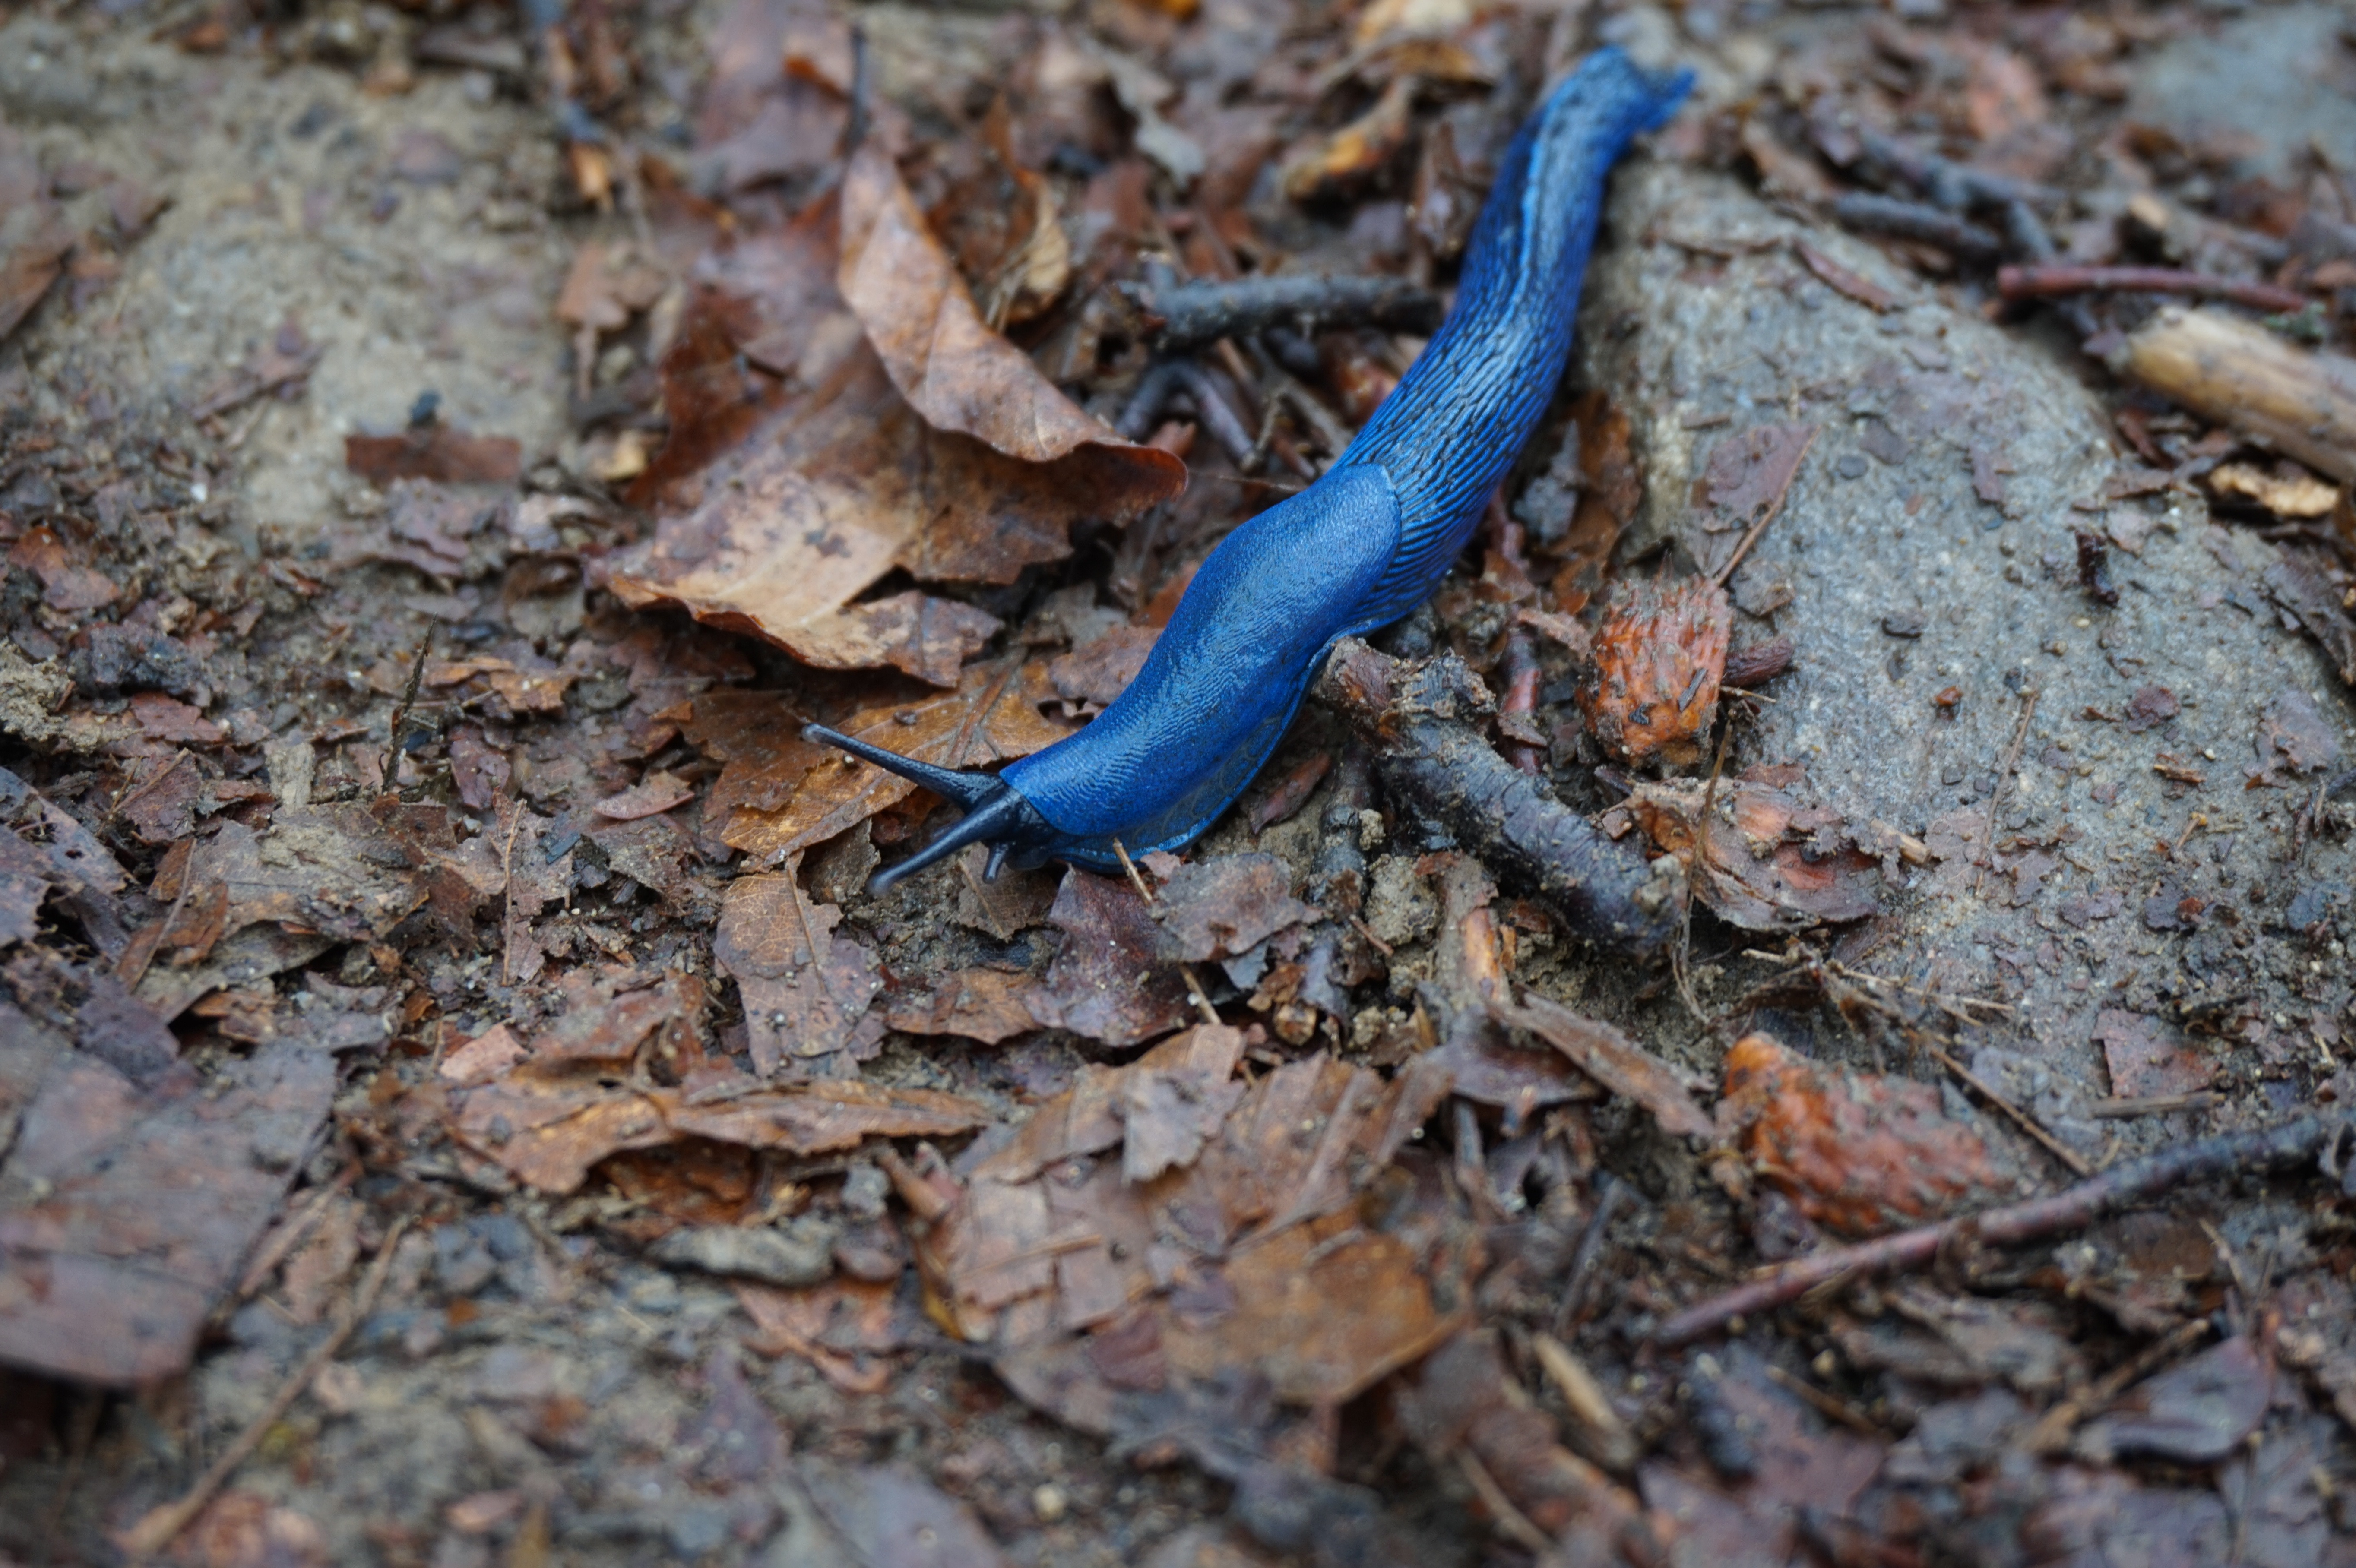
nature, forest, trail, wildlife, foliage, blue, reptile, fauna, lizard, snail, vertebrate, the beauty of nature, scaled reptile, salamandridae, lacertidae